Lipan Apache people

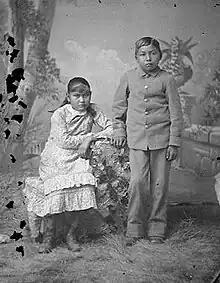
Two Lipan Apache children, Kesetta Roosevelt (d. ca. 1906) and Jack Mather (d. 1888) from New Mexico, at Carlisle Indian School, ca. 1885.

The name "Lipan" is a Spanish adaption of their self-designation as "Łipa-į́ Ndé" or "Lépai-Ndé" ("Light Gray People"), reflecting their migratory story. The earliest known written record of the Lipan Apache identified this tribe as "Ypandes".